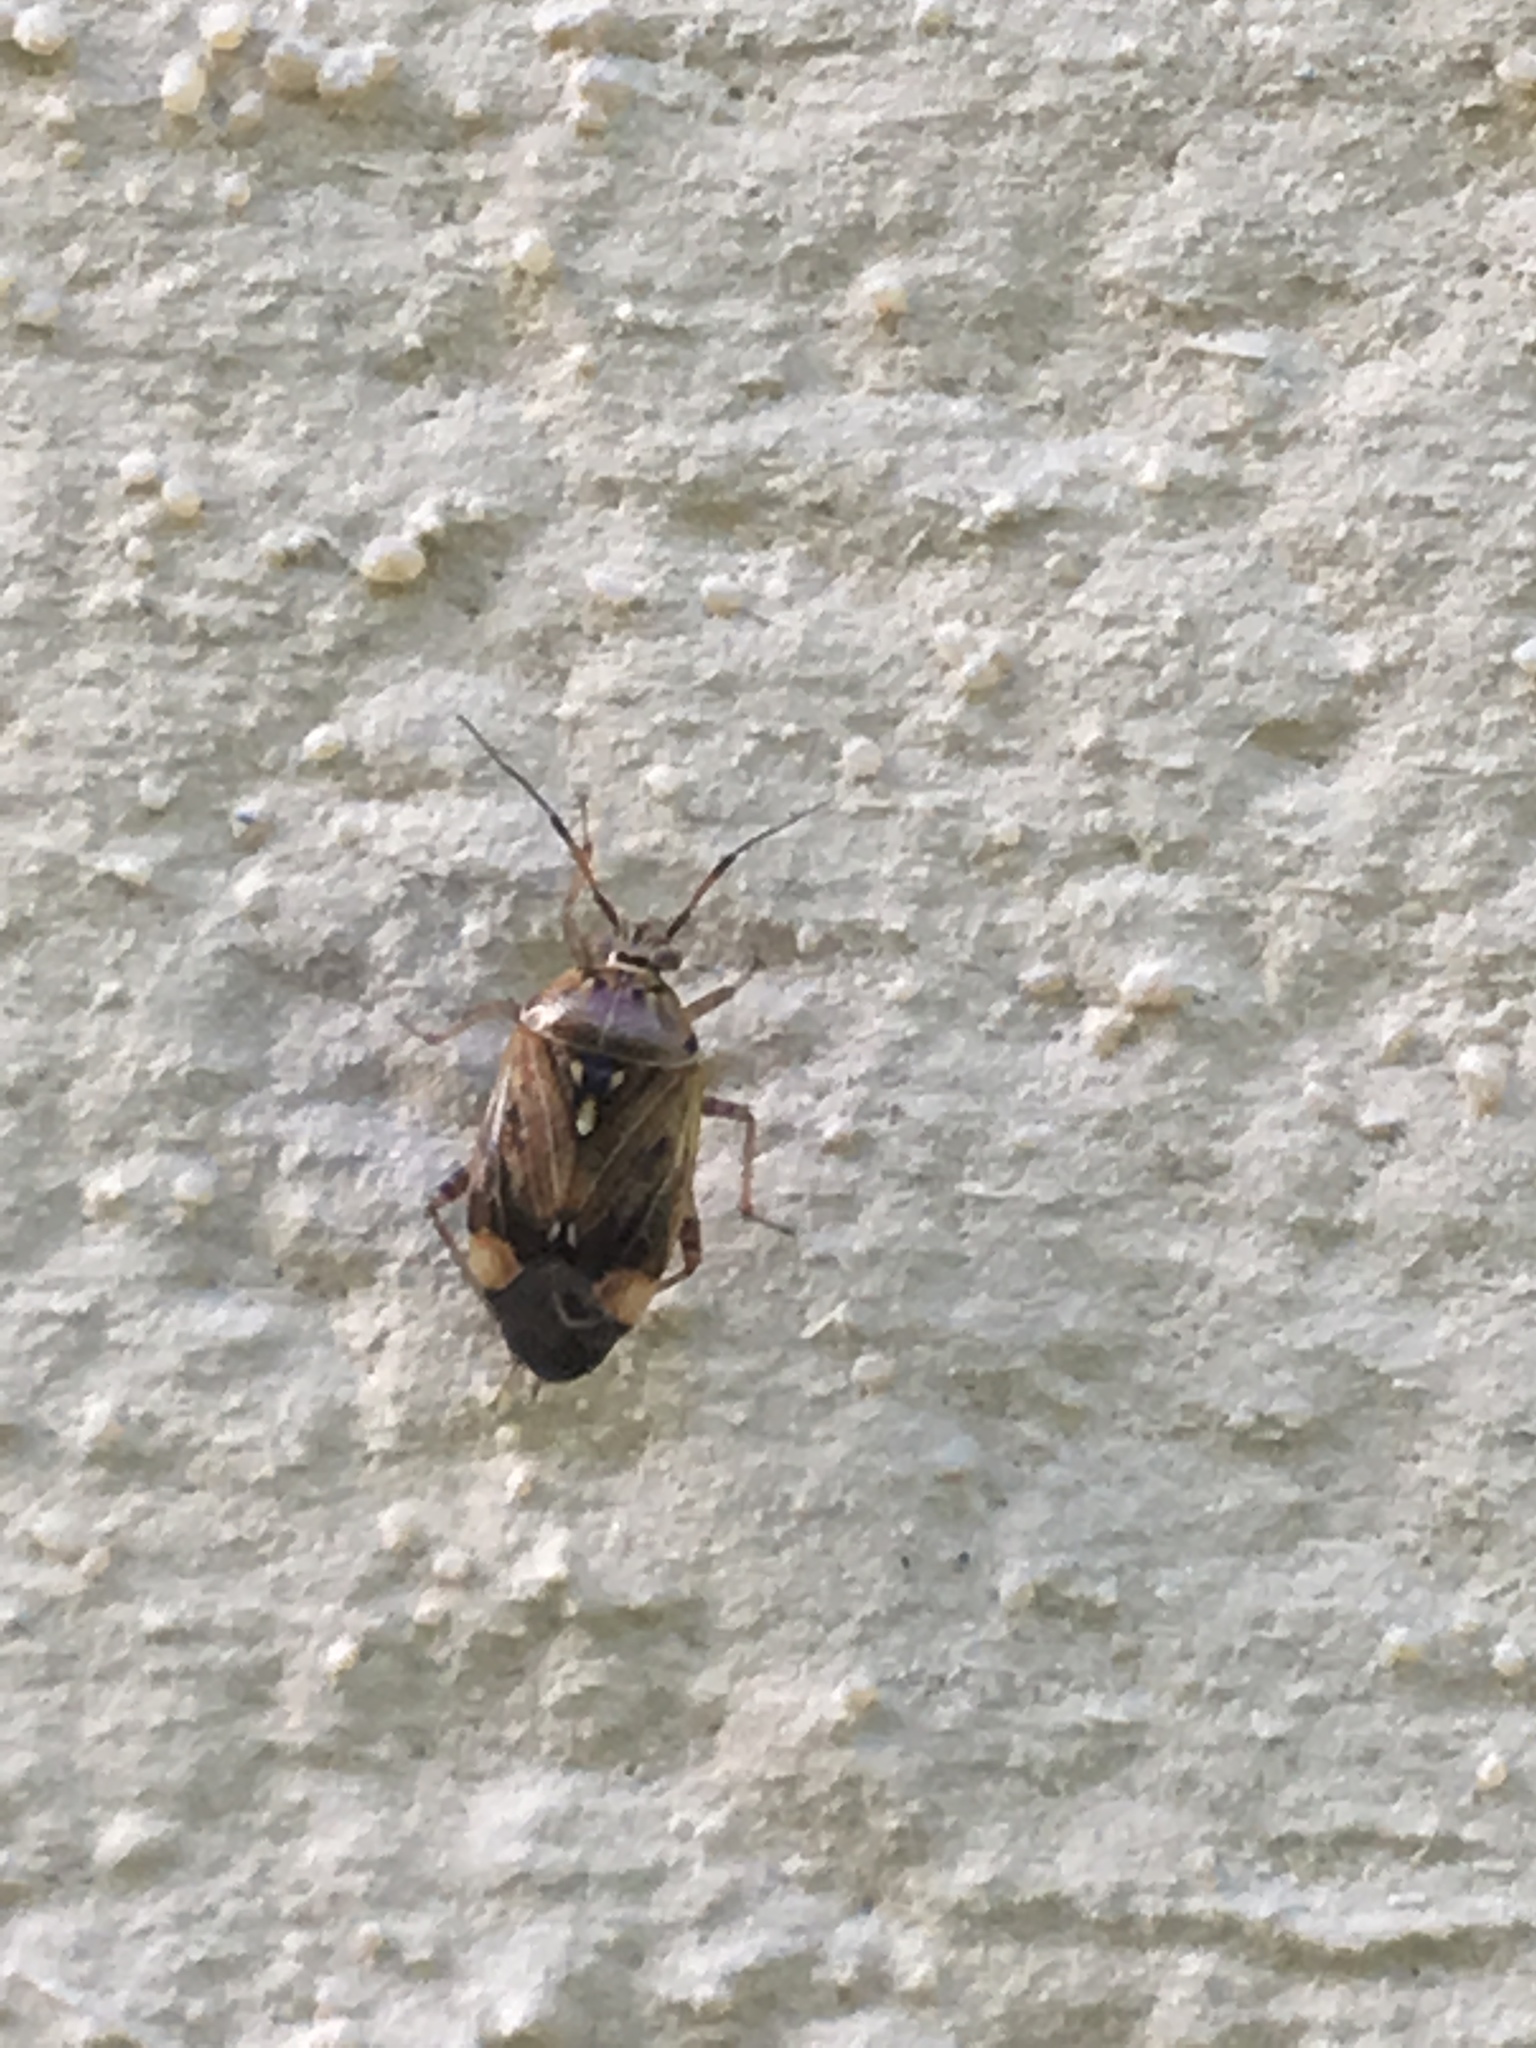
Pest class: lygus_bug